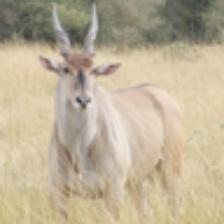
Label: NonHuman